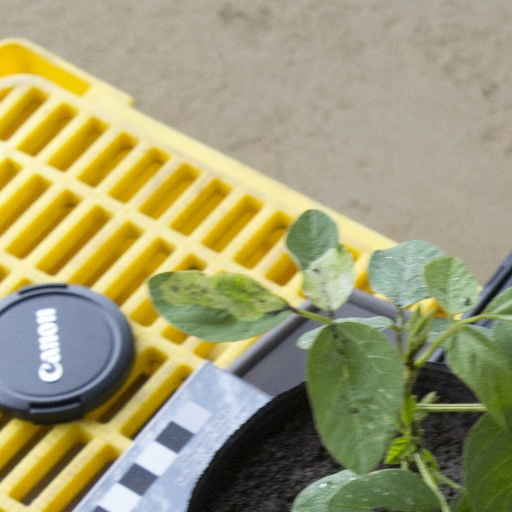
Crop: soybean